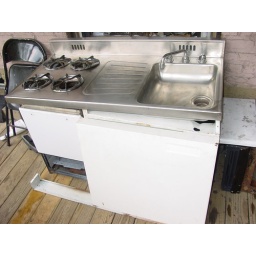
VINTAGE ACME 4 in one stove Fridge sink and oven. $250 OBO